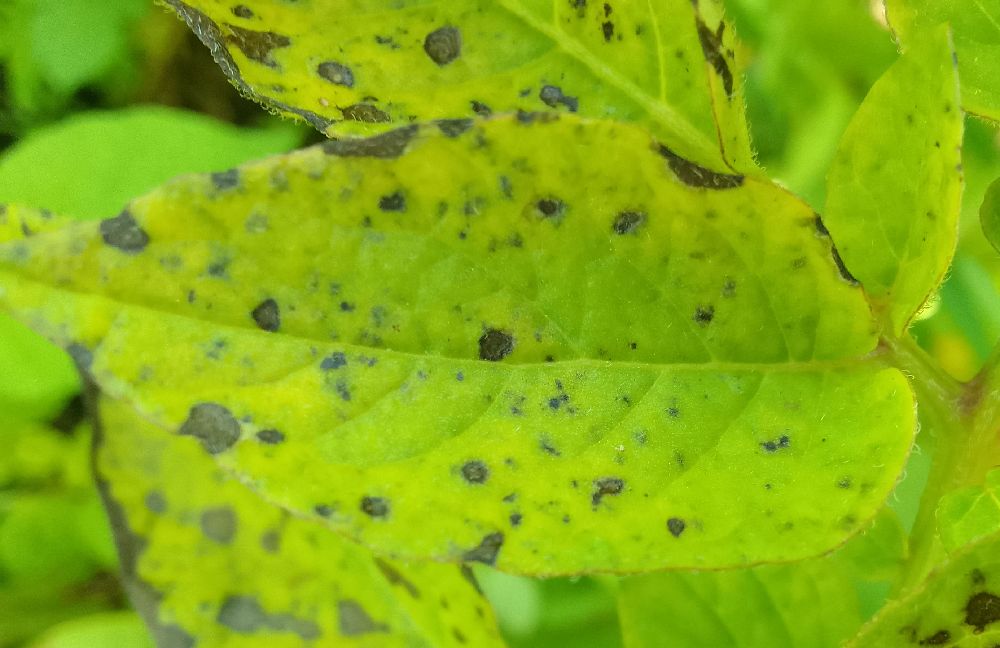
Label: Early blight